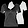
Label: T - shirt / top